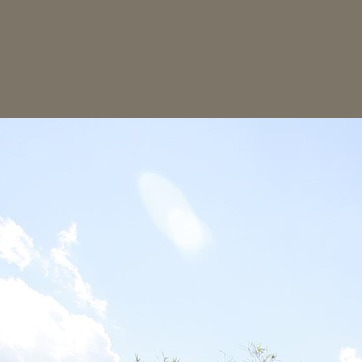
Material: sky